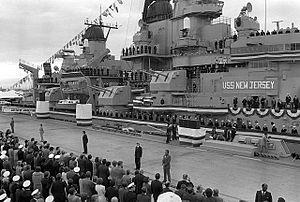
La marine de 600 navires est un plan stratégique des États-Unis durant les années 1980 pour reconstruire sa flotte de guerre après les coupes qui avaient suivi la fin de la guerre du Viêt Nam, la flotte passant de 752 navires en 1971 à 521 navires en 1981. Le plan qui trouve son origine chez les leaders du Parti républicain était un élément important de la campagne de Ronald Reagan dans la course à l'élection présidentielle américaine de 1980 qui préconisait une forte confrontation stratégique et militaire avec l'Union soviétique, et dans ce cas précis, assurait la supériorité face à la marine soviétique.
L’USS New Jersey (BB-62), surnommé Big J ou Black Dragon, est un cuirassé de l’United States Navy de classe Iowa. C’est le deuxième bâtiment de la Marine des États-Unis à être nommé en l'honneur de l'État américain du New Jersey. Le New Jersey a gagné plus de Service star pour ses actions au combat que les trois autres cuirassés de classe IOWA achevés, et c'est le seul cuirassé US à avoir fourni un soutien d'artillerie pendant la guerre du Viêt Nam.